Robert Kahn (computer scientist)

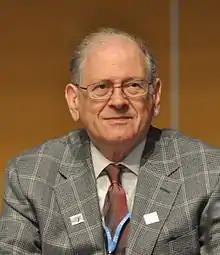
Kahn in Geneva, May 2013

Robert Elliot Kahn (born December 23, 1938) is an American electrical engineer who, along with Vint Cerf, first proposed the Transmission Control Protocol (TCP) and the Internet Protocol (IP), the fundamental communication protocols at the heart of the Internet.